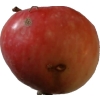
Label: Apple 10